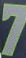
Number: 7